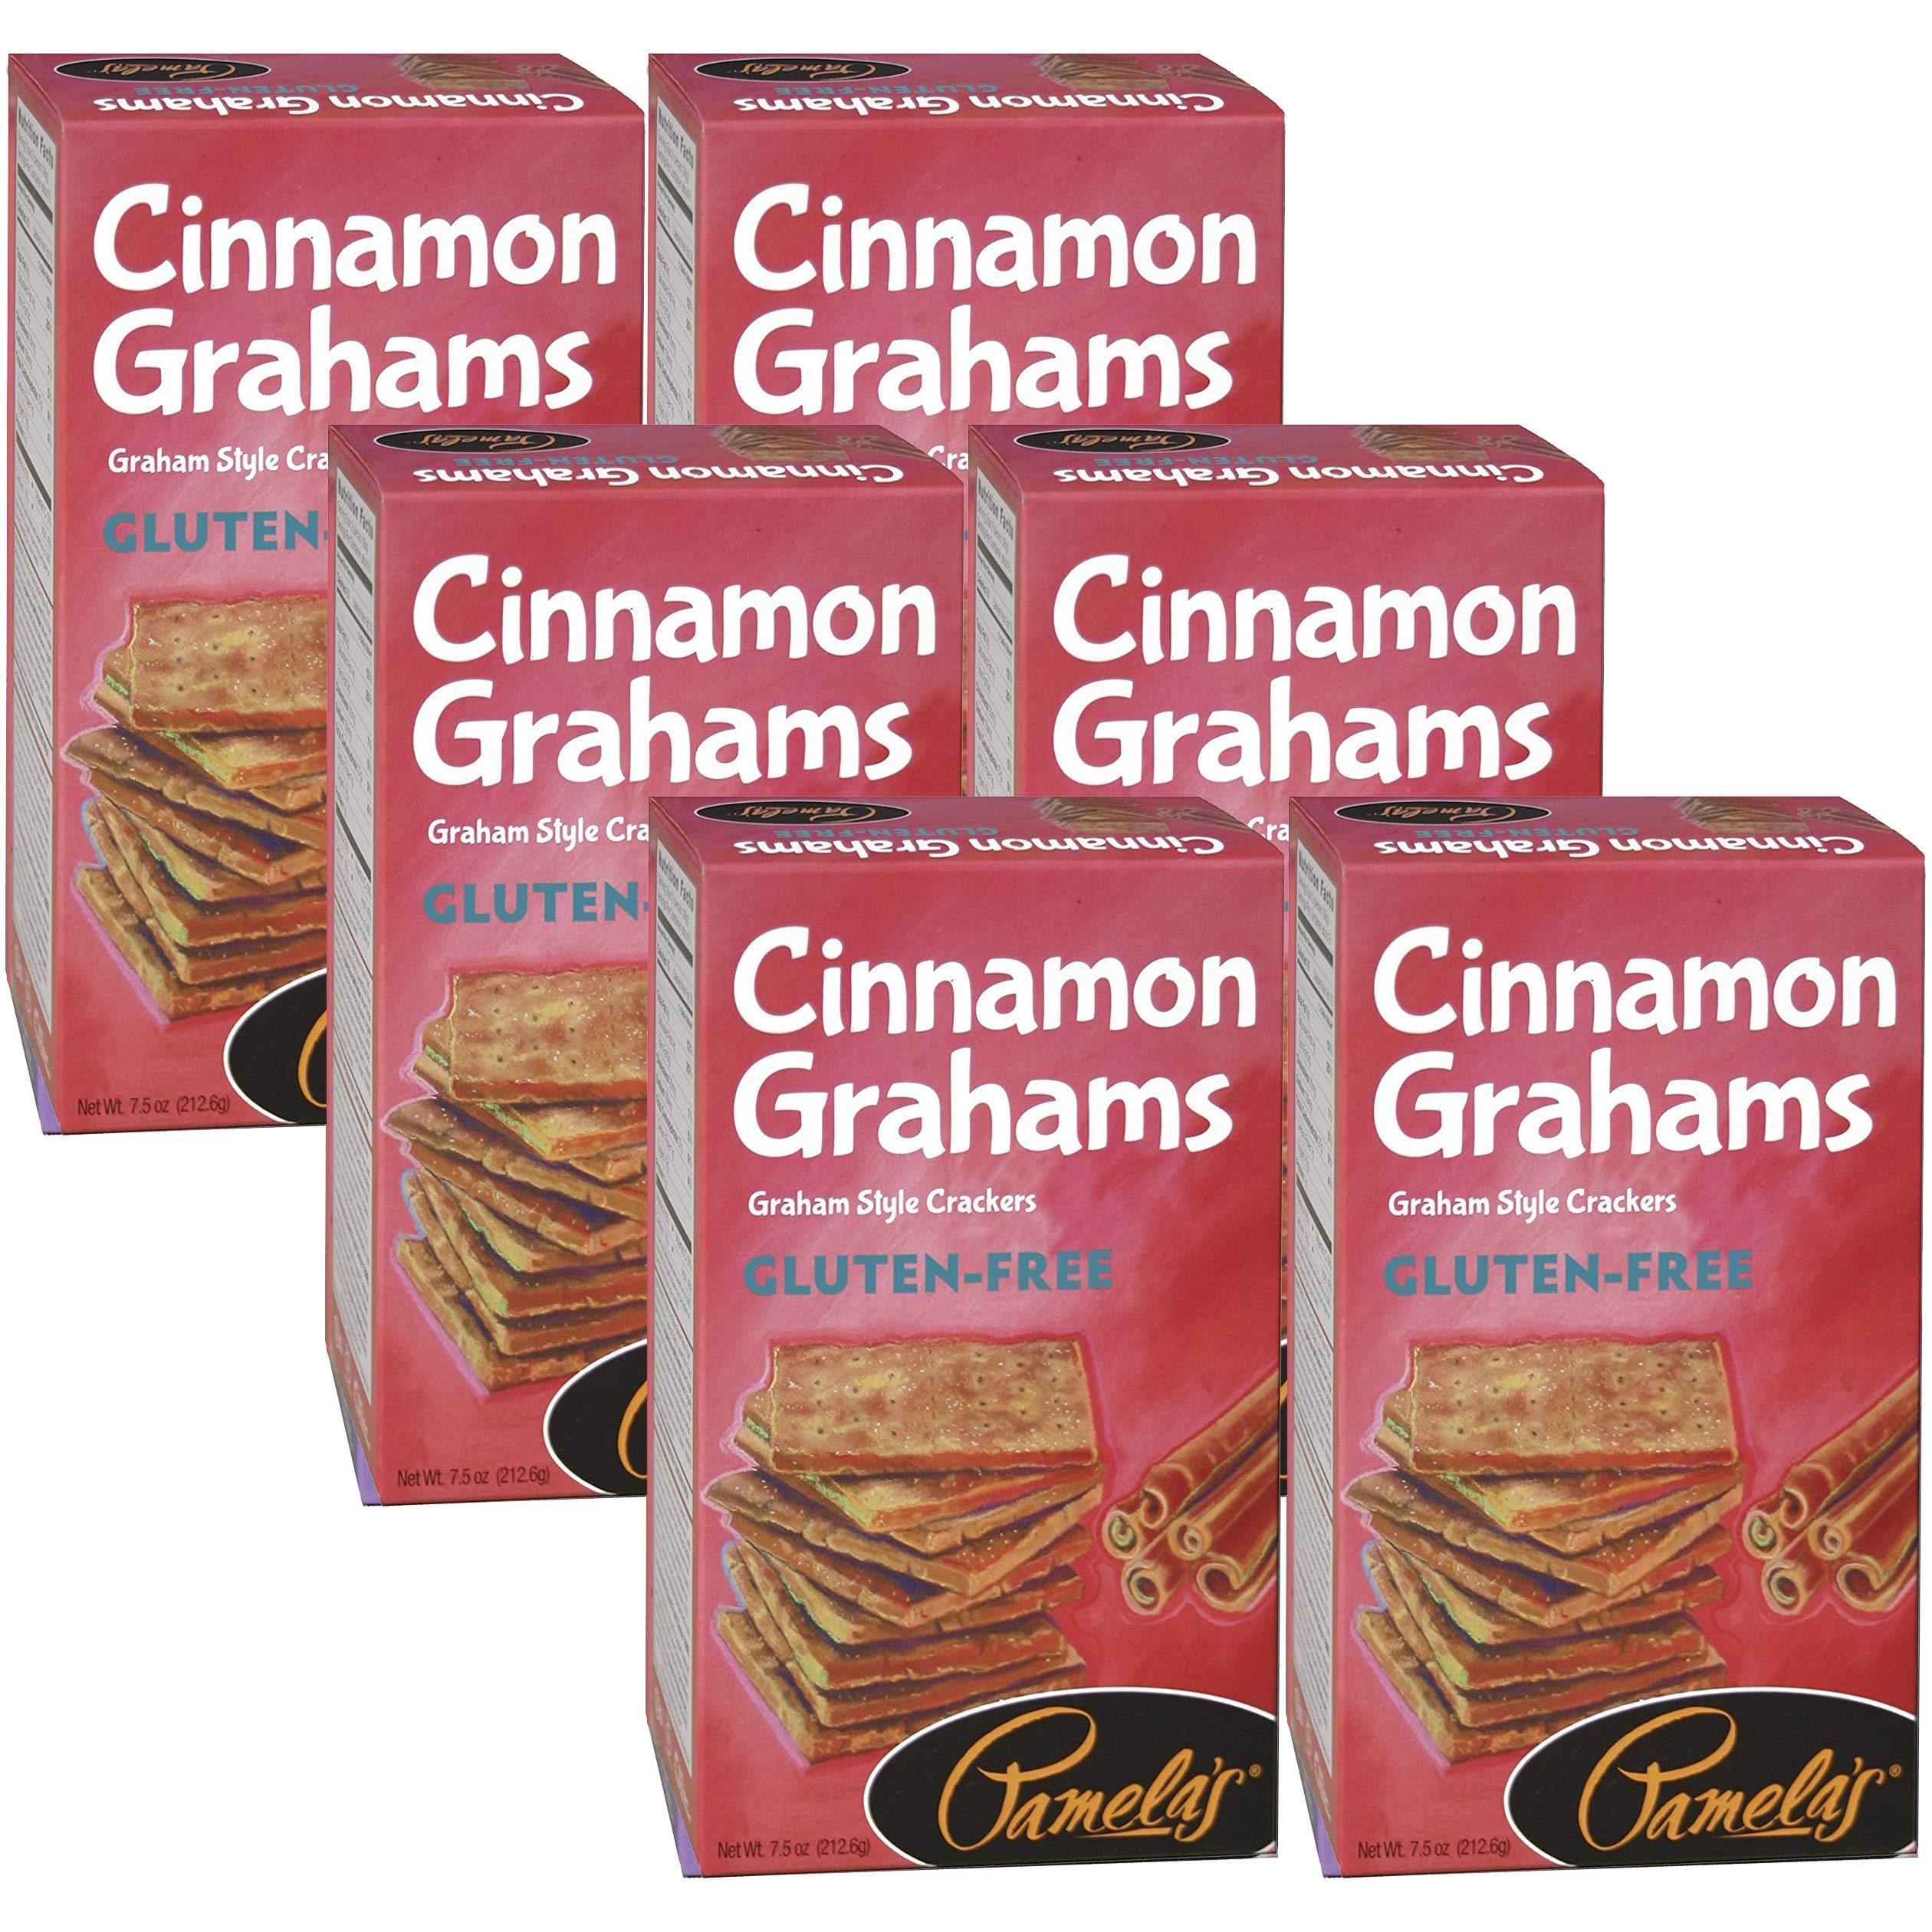
Item Name: Pamelas Cinnamon Grahams, 7.5 Ounce, Pack of 6
Value: 45.0
Unit: Ounce

Price: 7.465